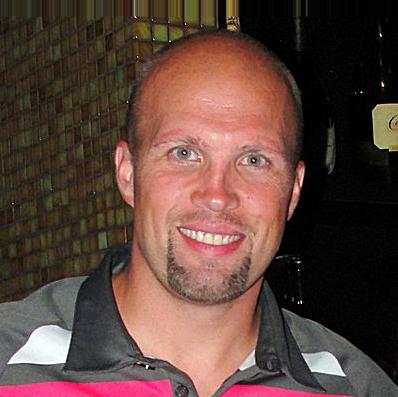
Age: 38